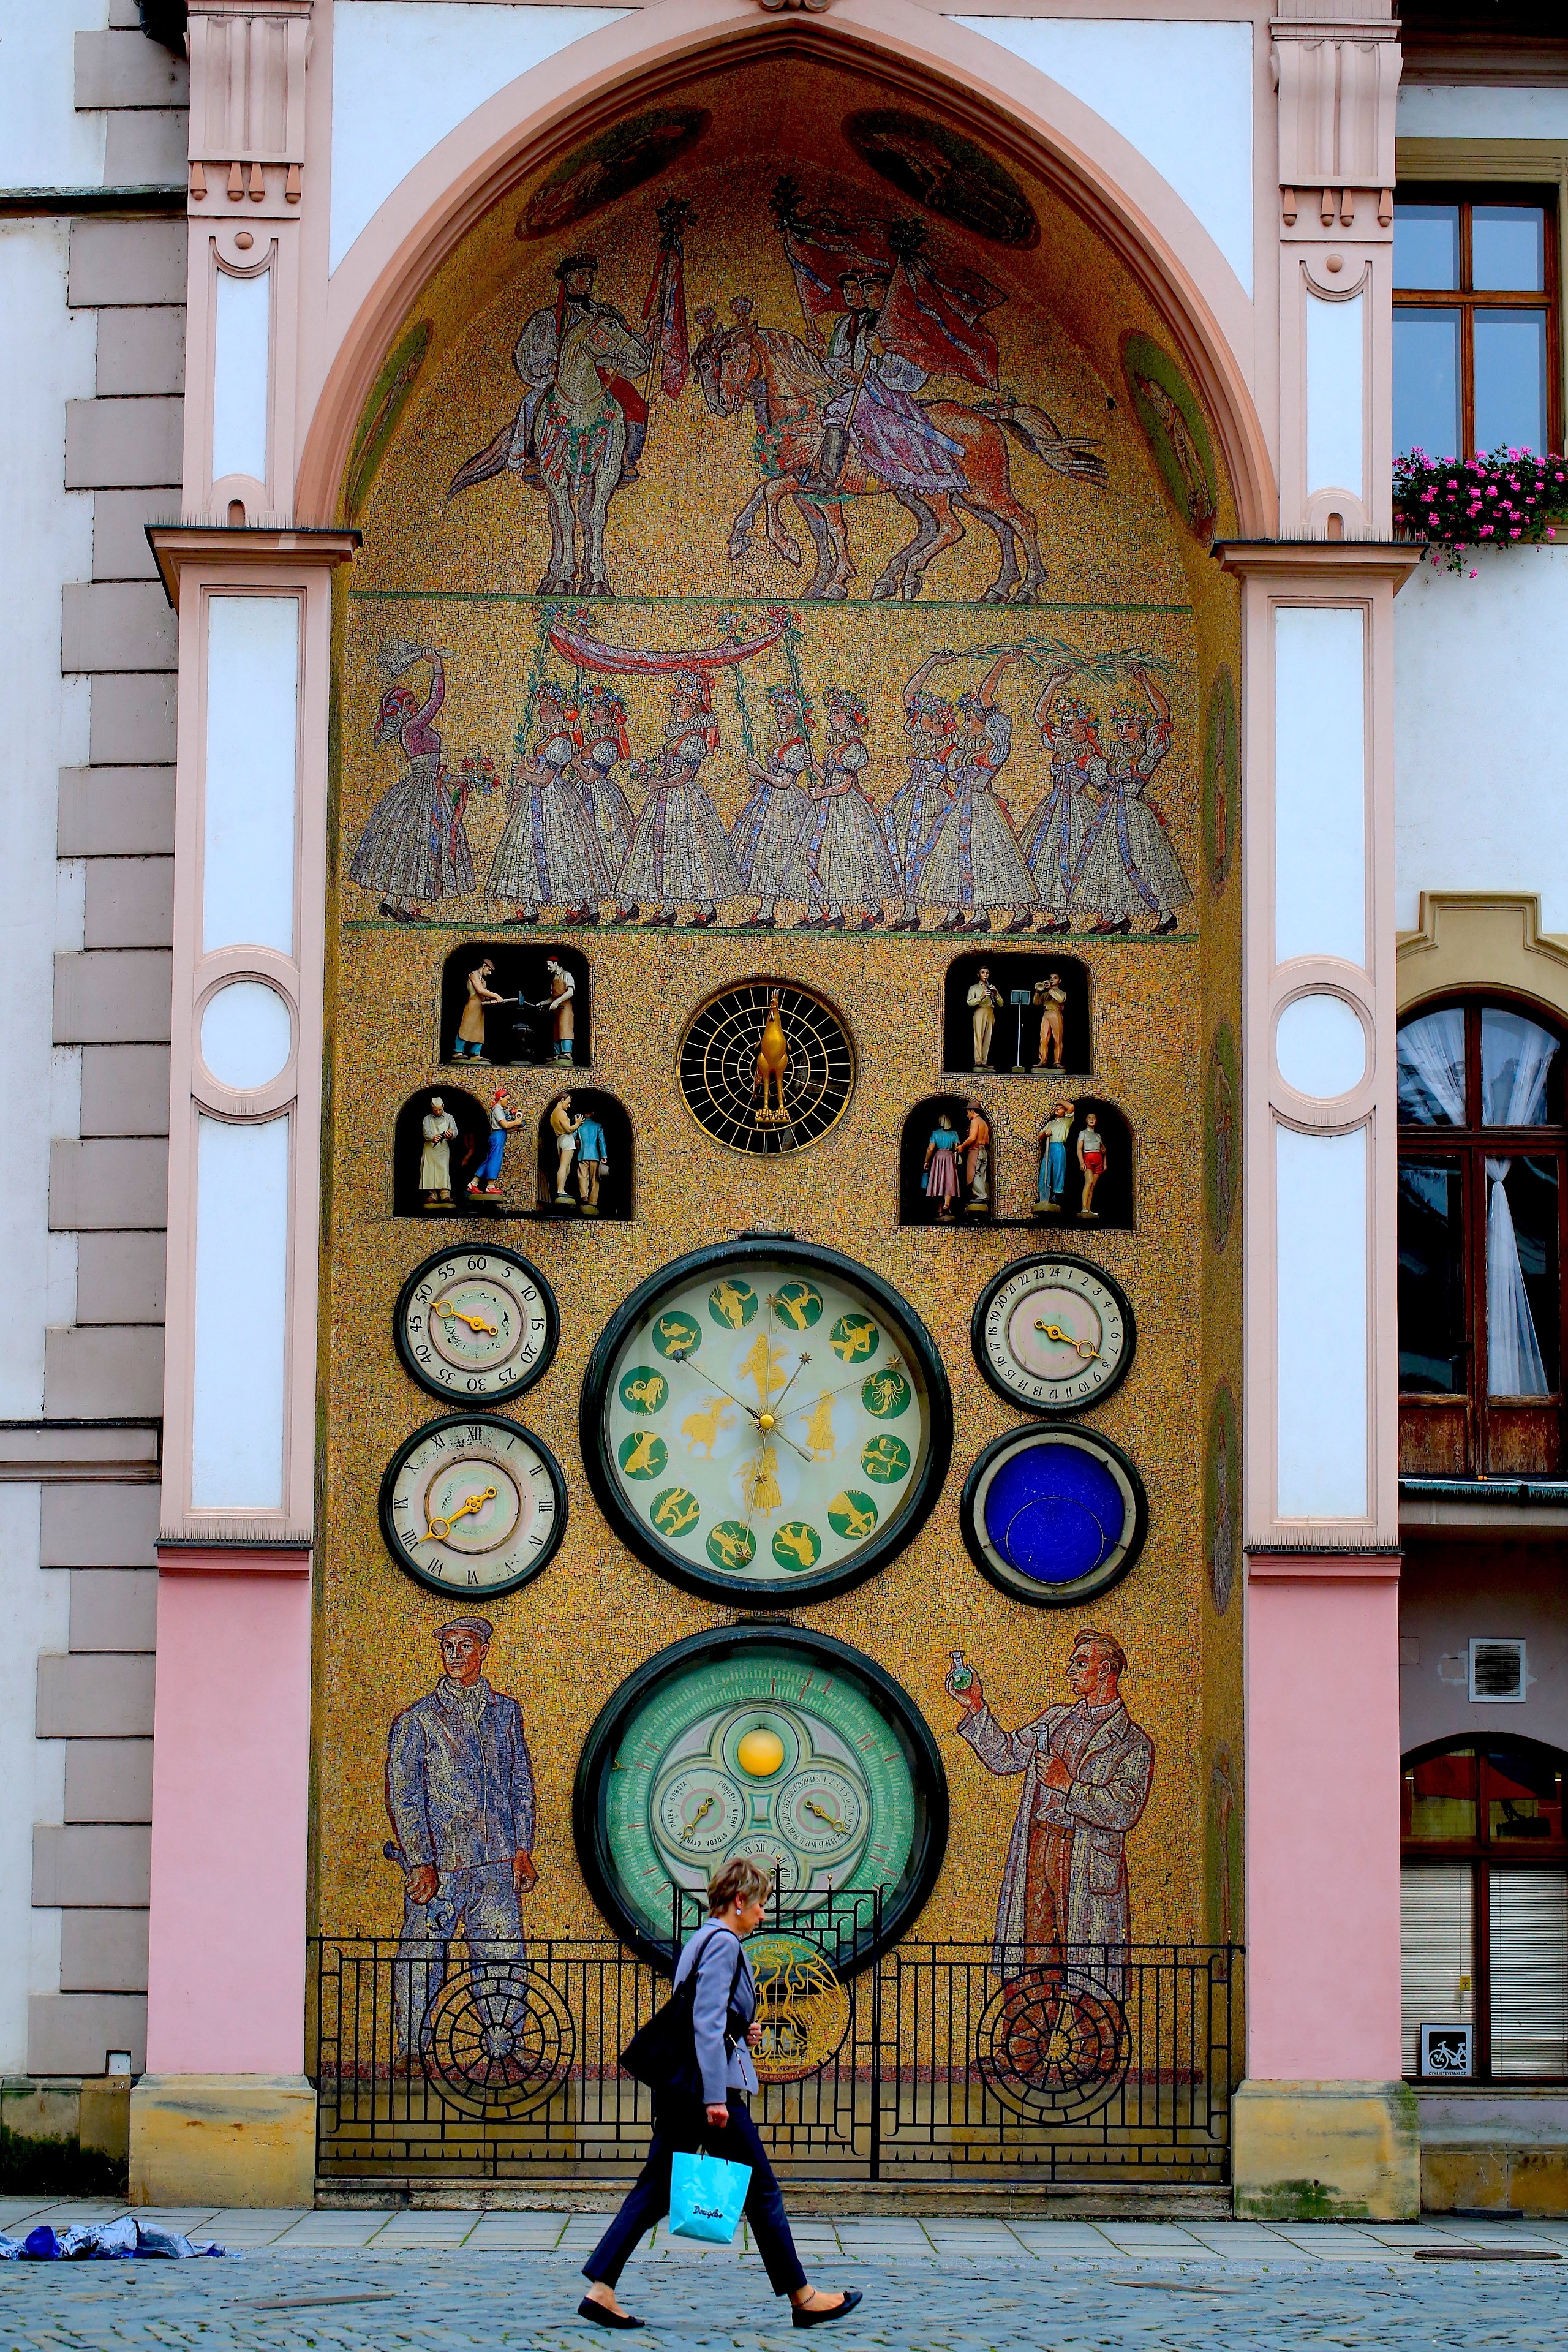
window, glass, color, facade, chapel, stained glass, place of worship, art, czech, central europe, the woman walked clock tower